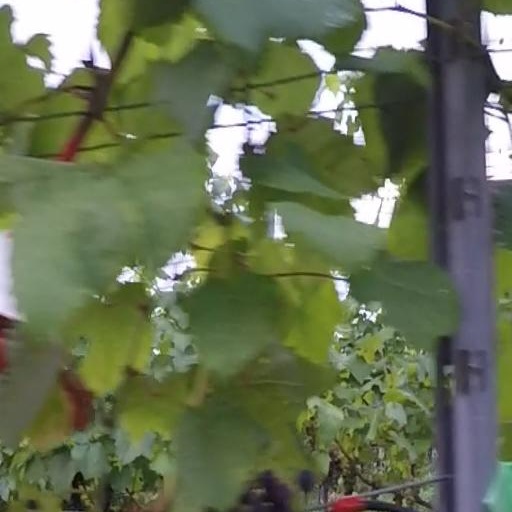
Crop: grape